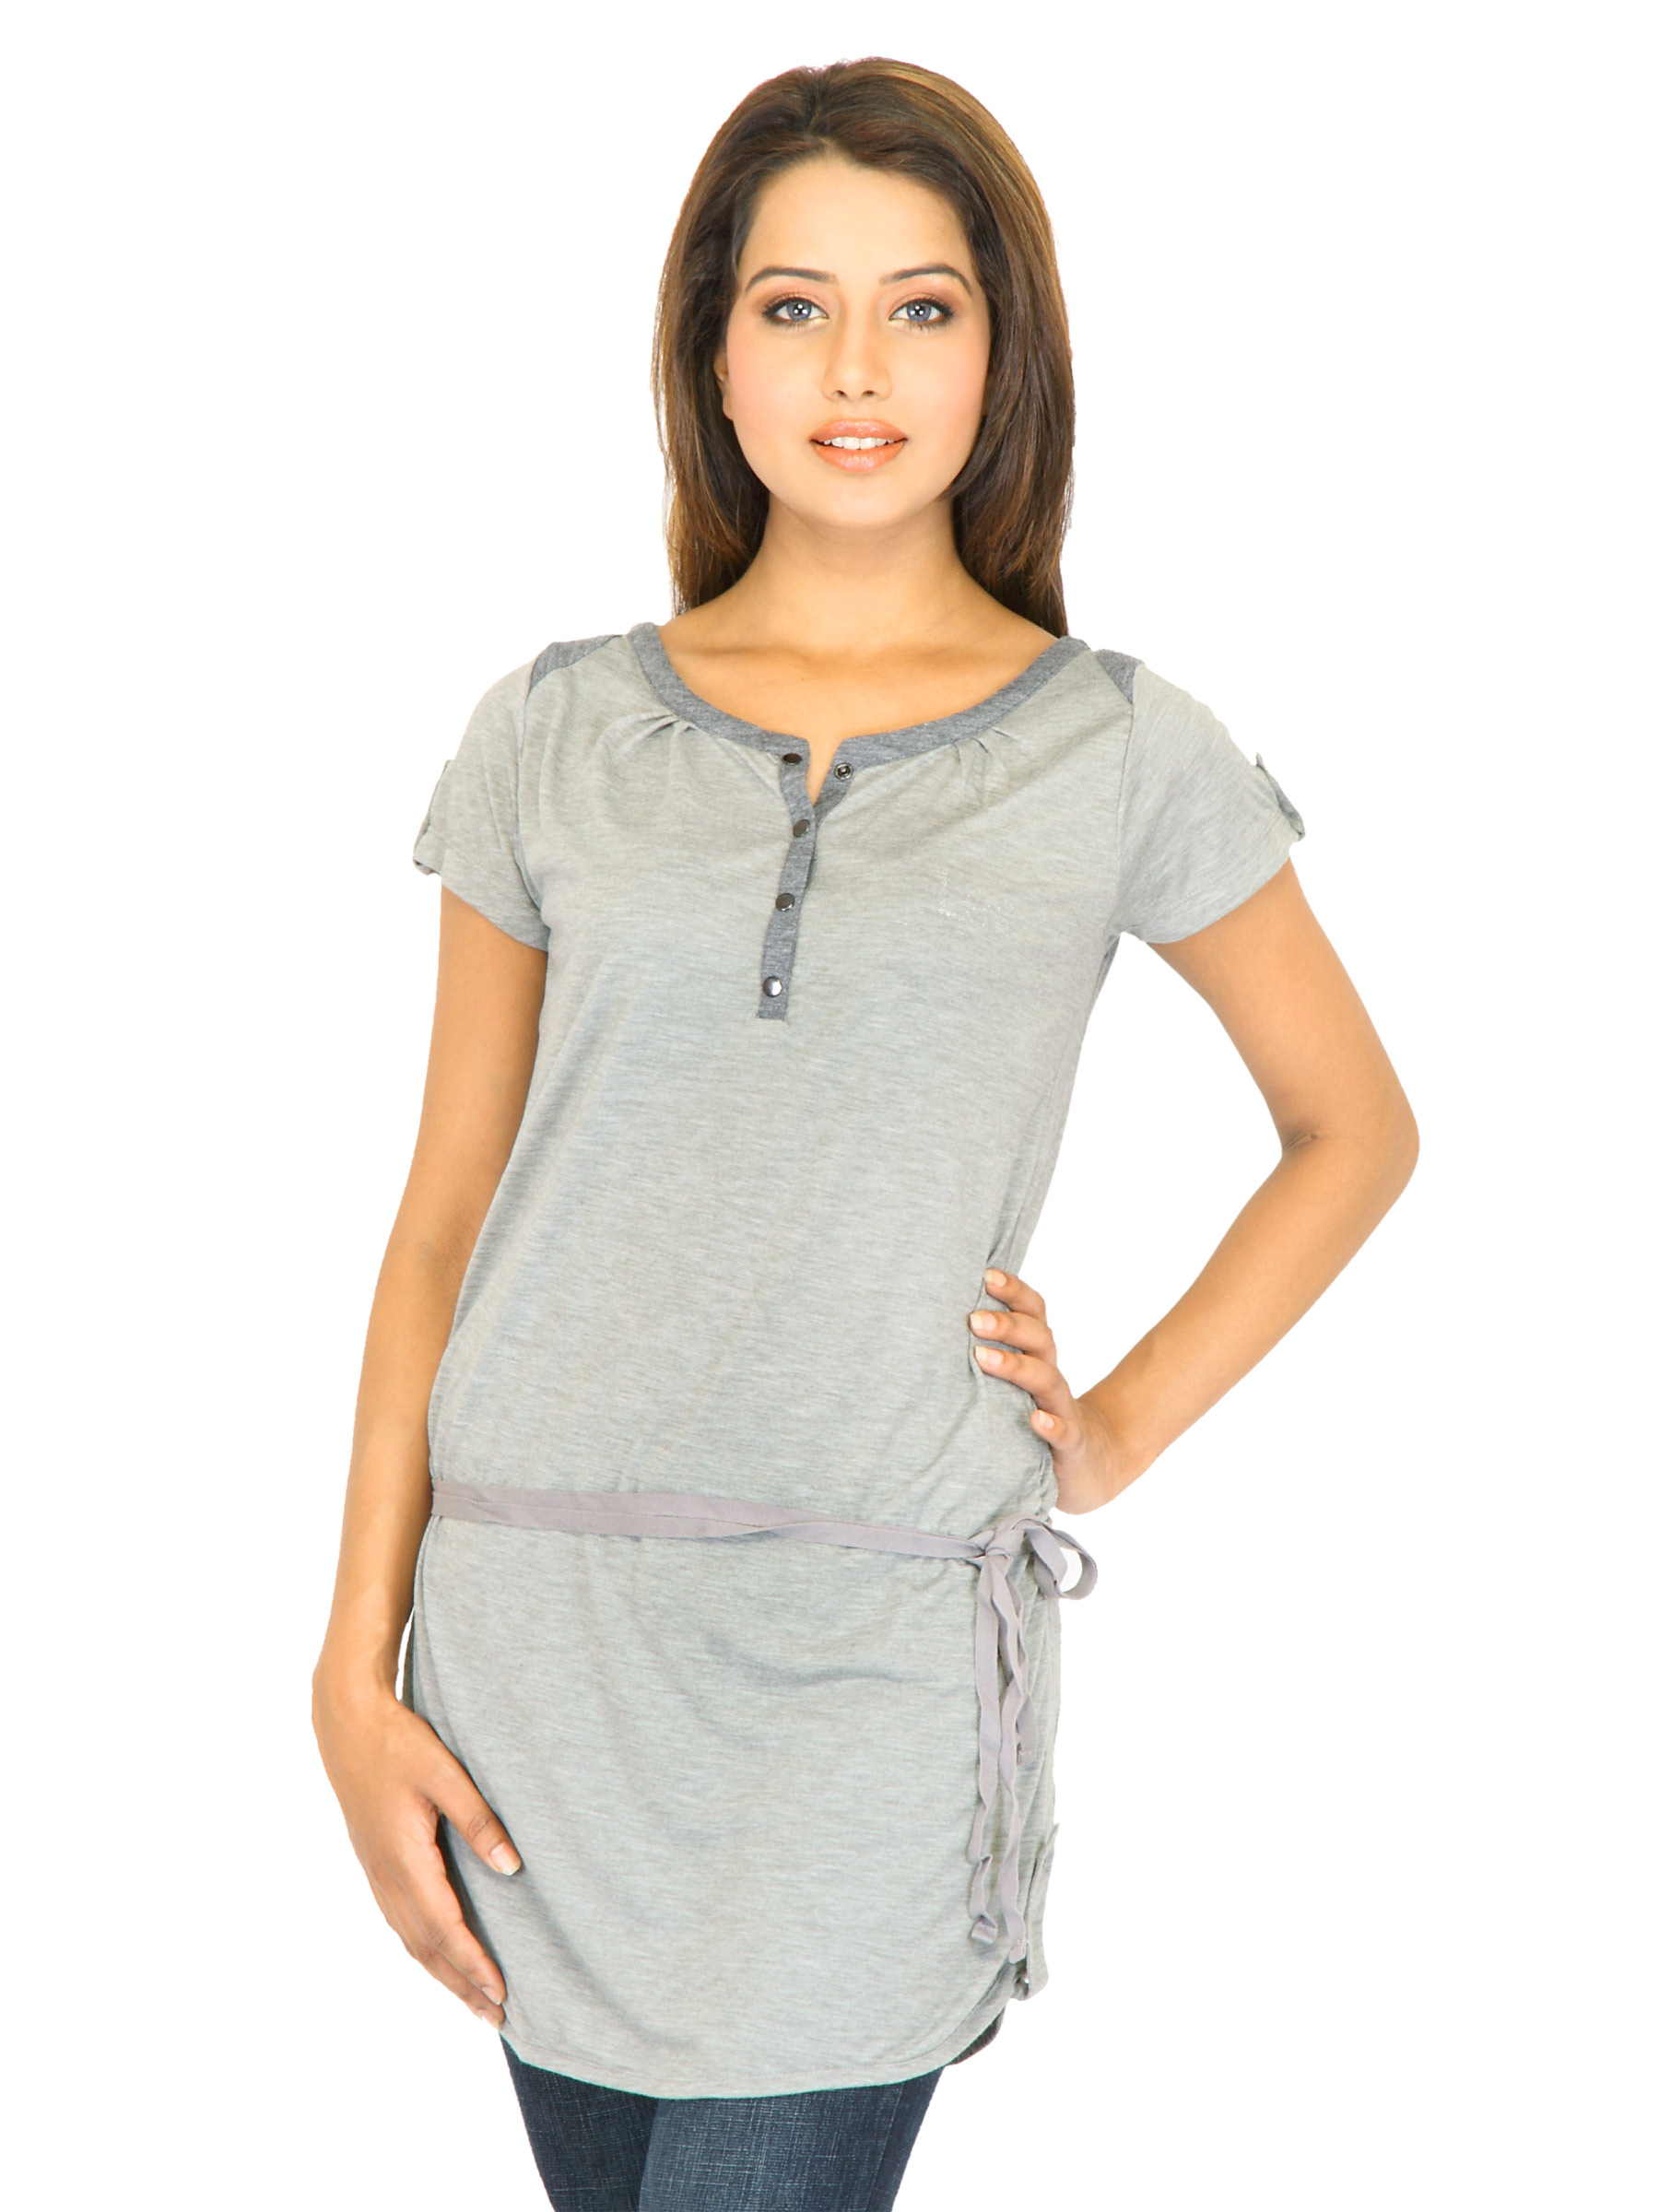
Lee Women Solid Grey Tops
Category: Apparel / Topwear / Tops
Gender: Women
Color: Grey
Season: Summer 2011
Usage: Casual